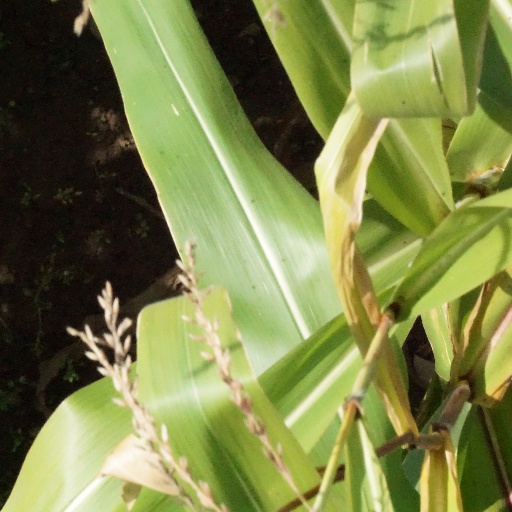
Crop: maize; corn